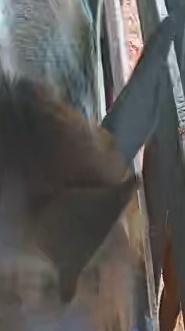
Face region: ears (position_of_ears)
Pain indicator: not_present